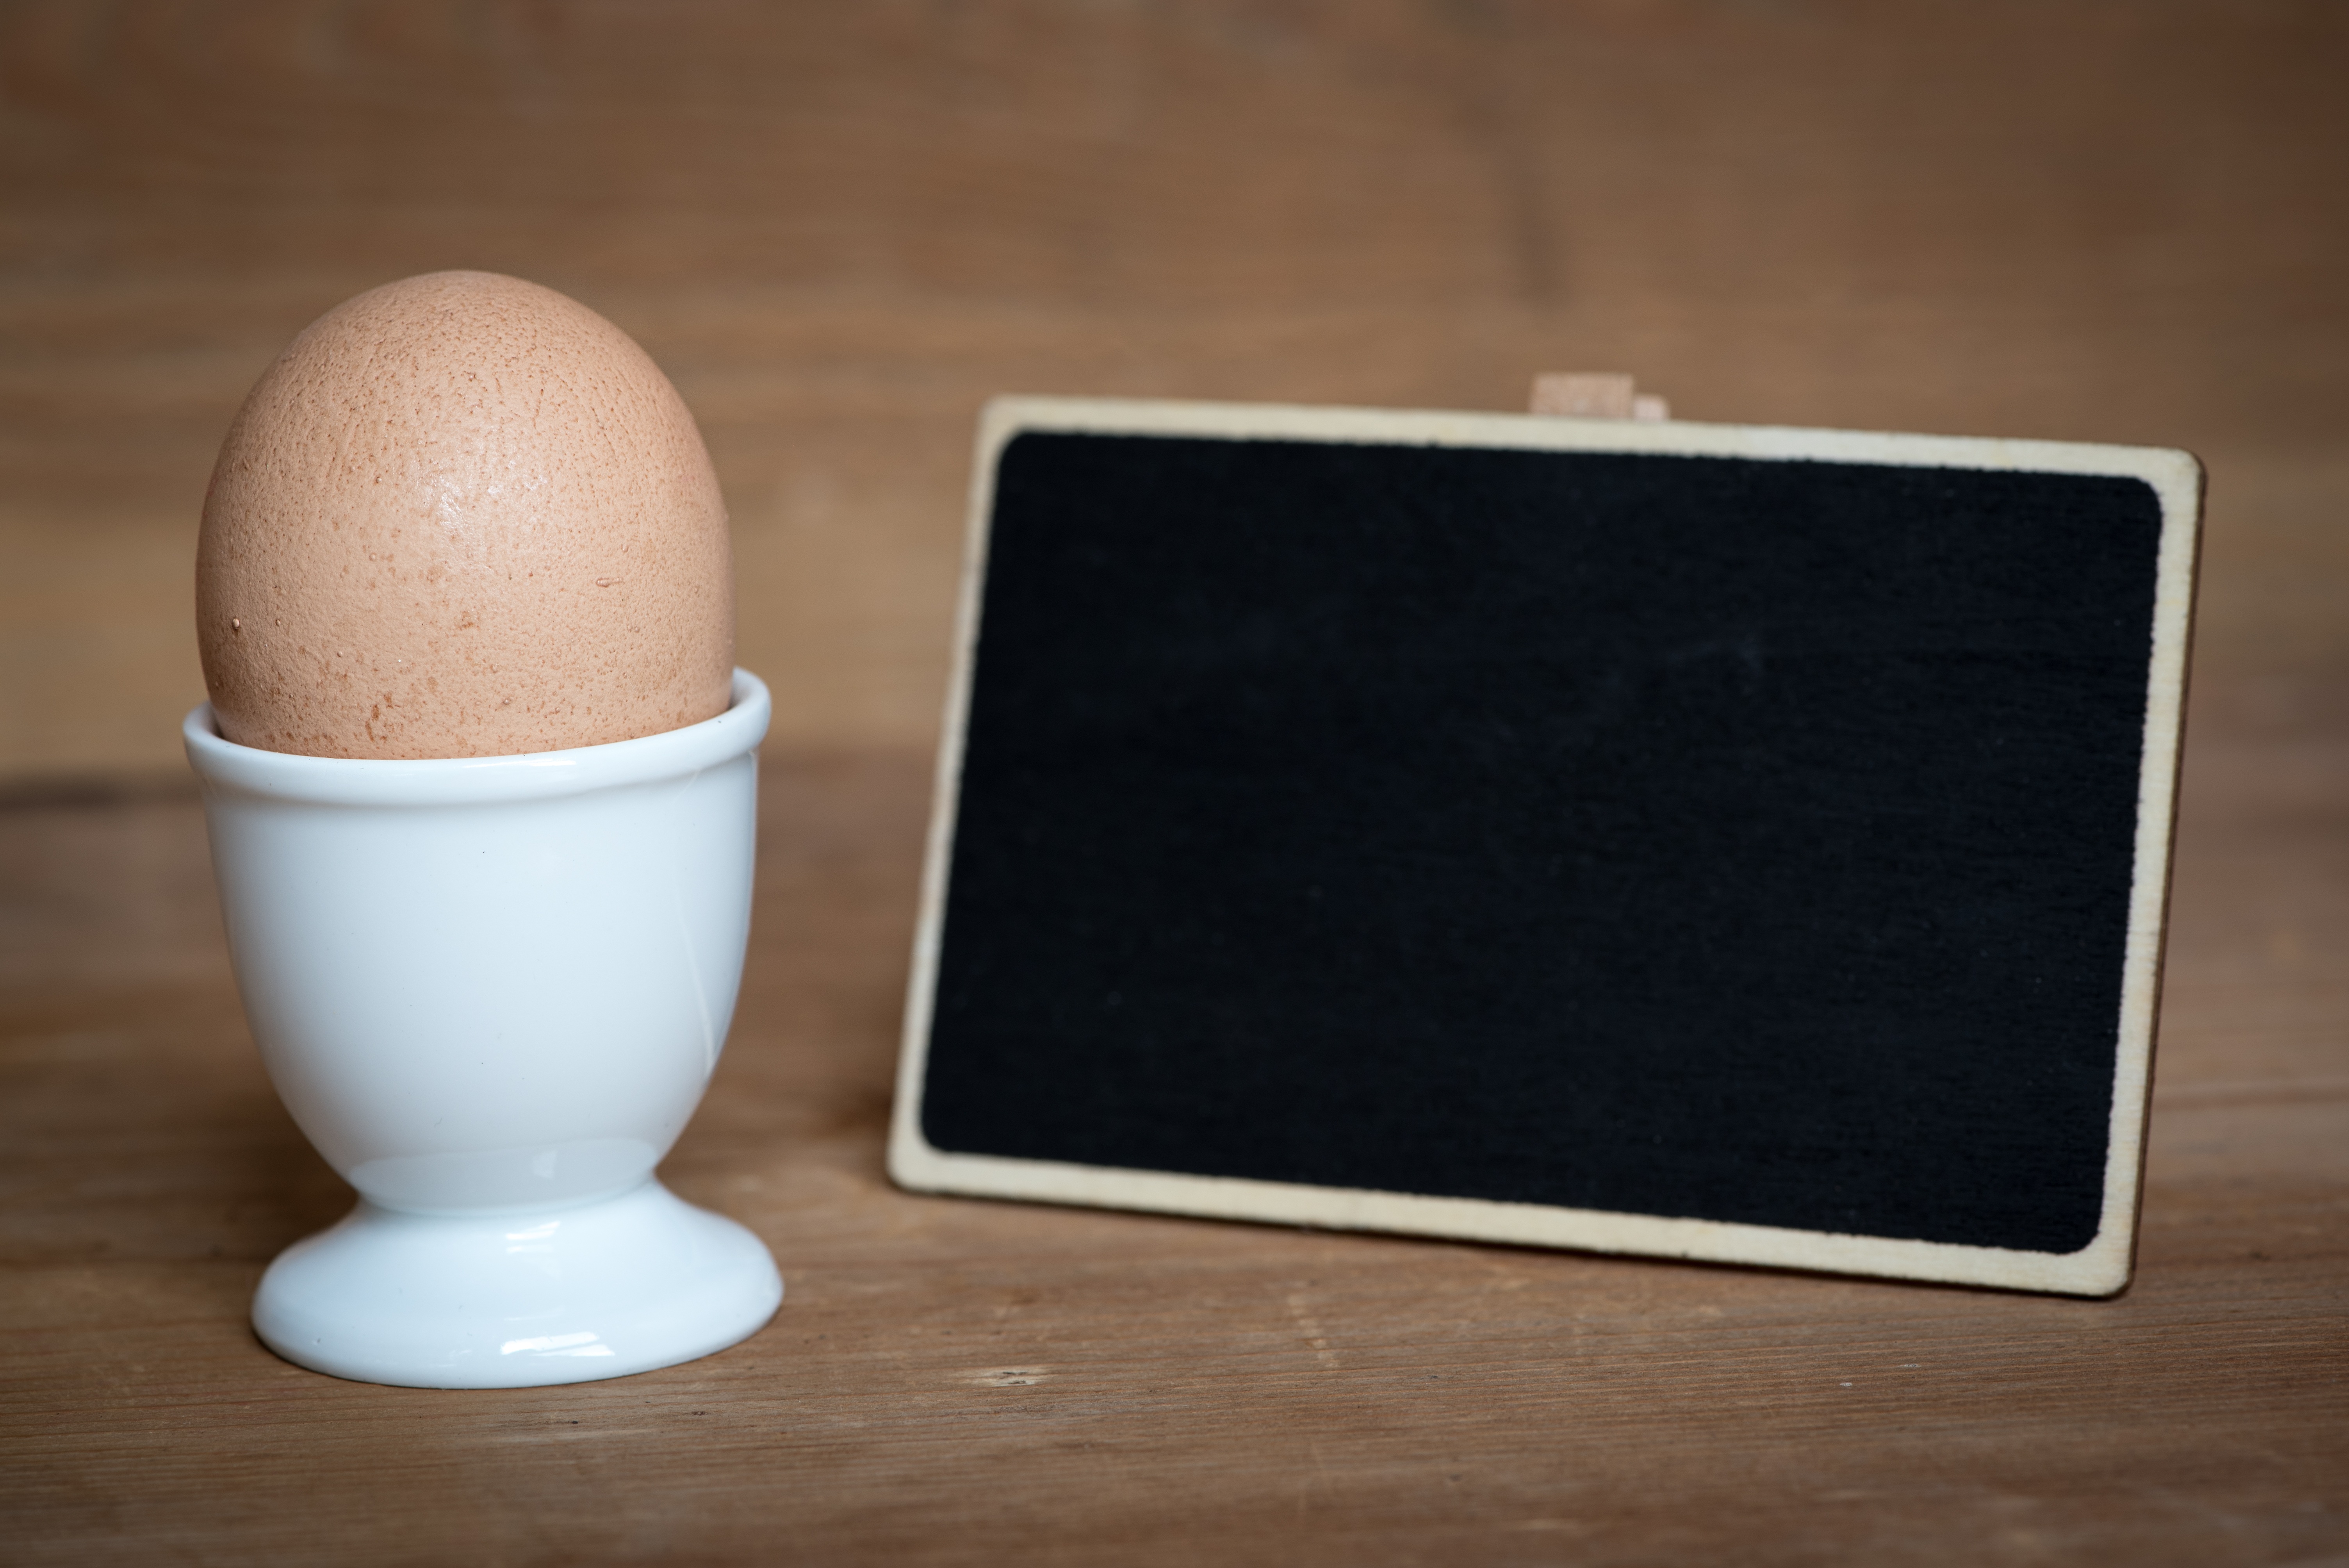
board, food, blackboard, close, lighting, eat, material, egg, product, nutrition, eye, organ, shape, oval, text freedom, protein, brown egg, hen's egg, eggshell, chicken product, egg cups, to the label